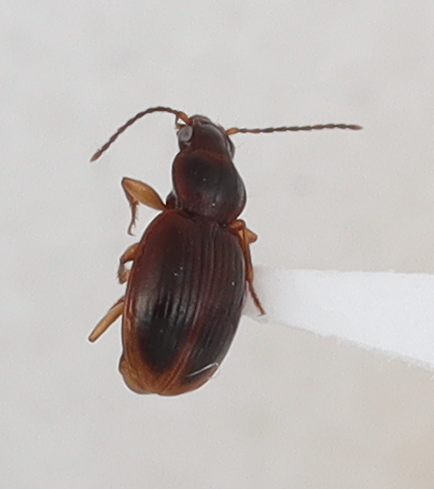
Scientific name: Mecyclothorax discedens
Plot: 4
Trap: W
Collected: 20230726